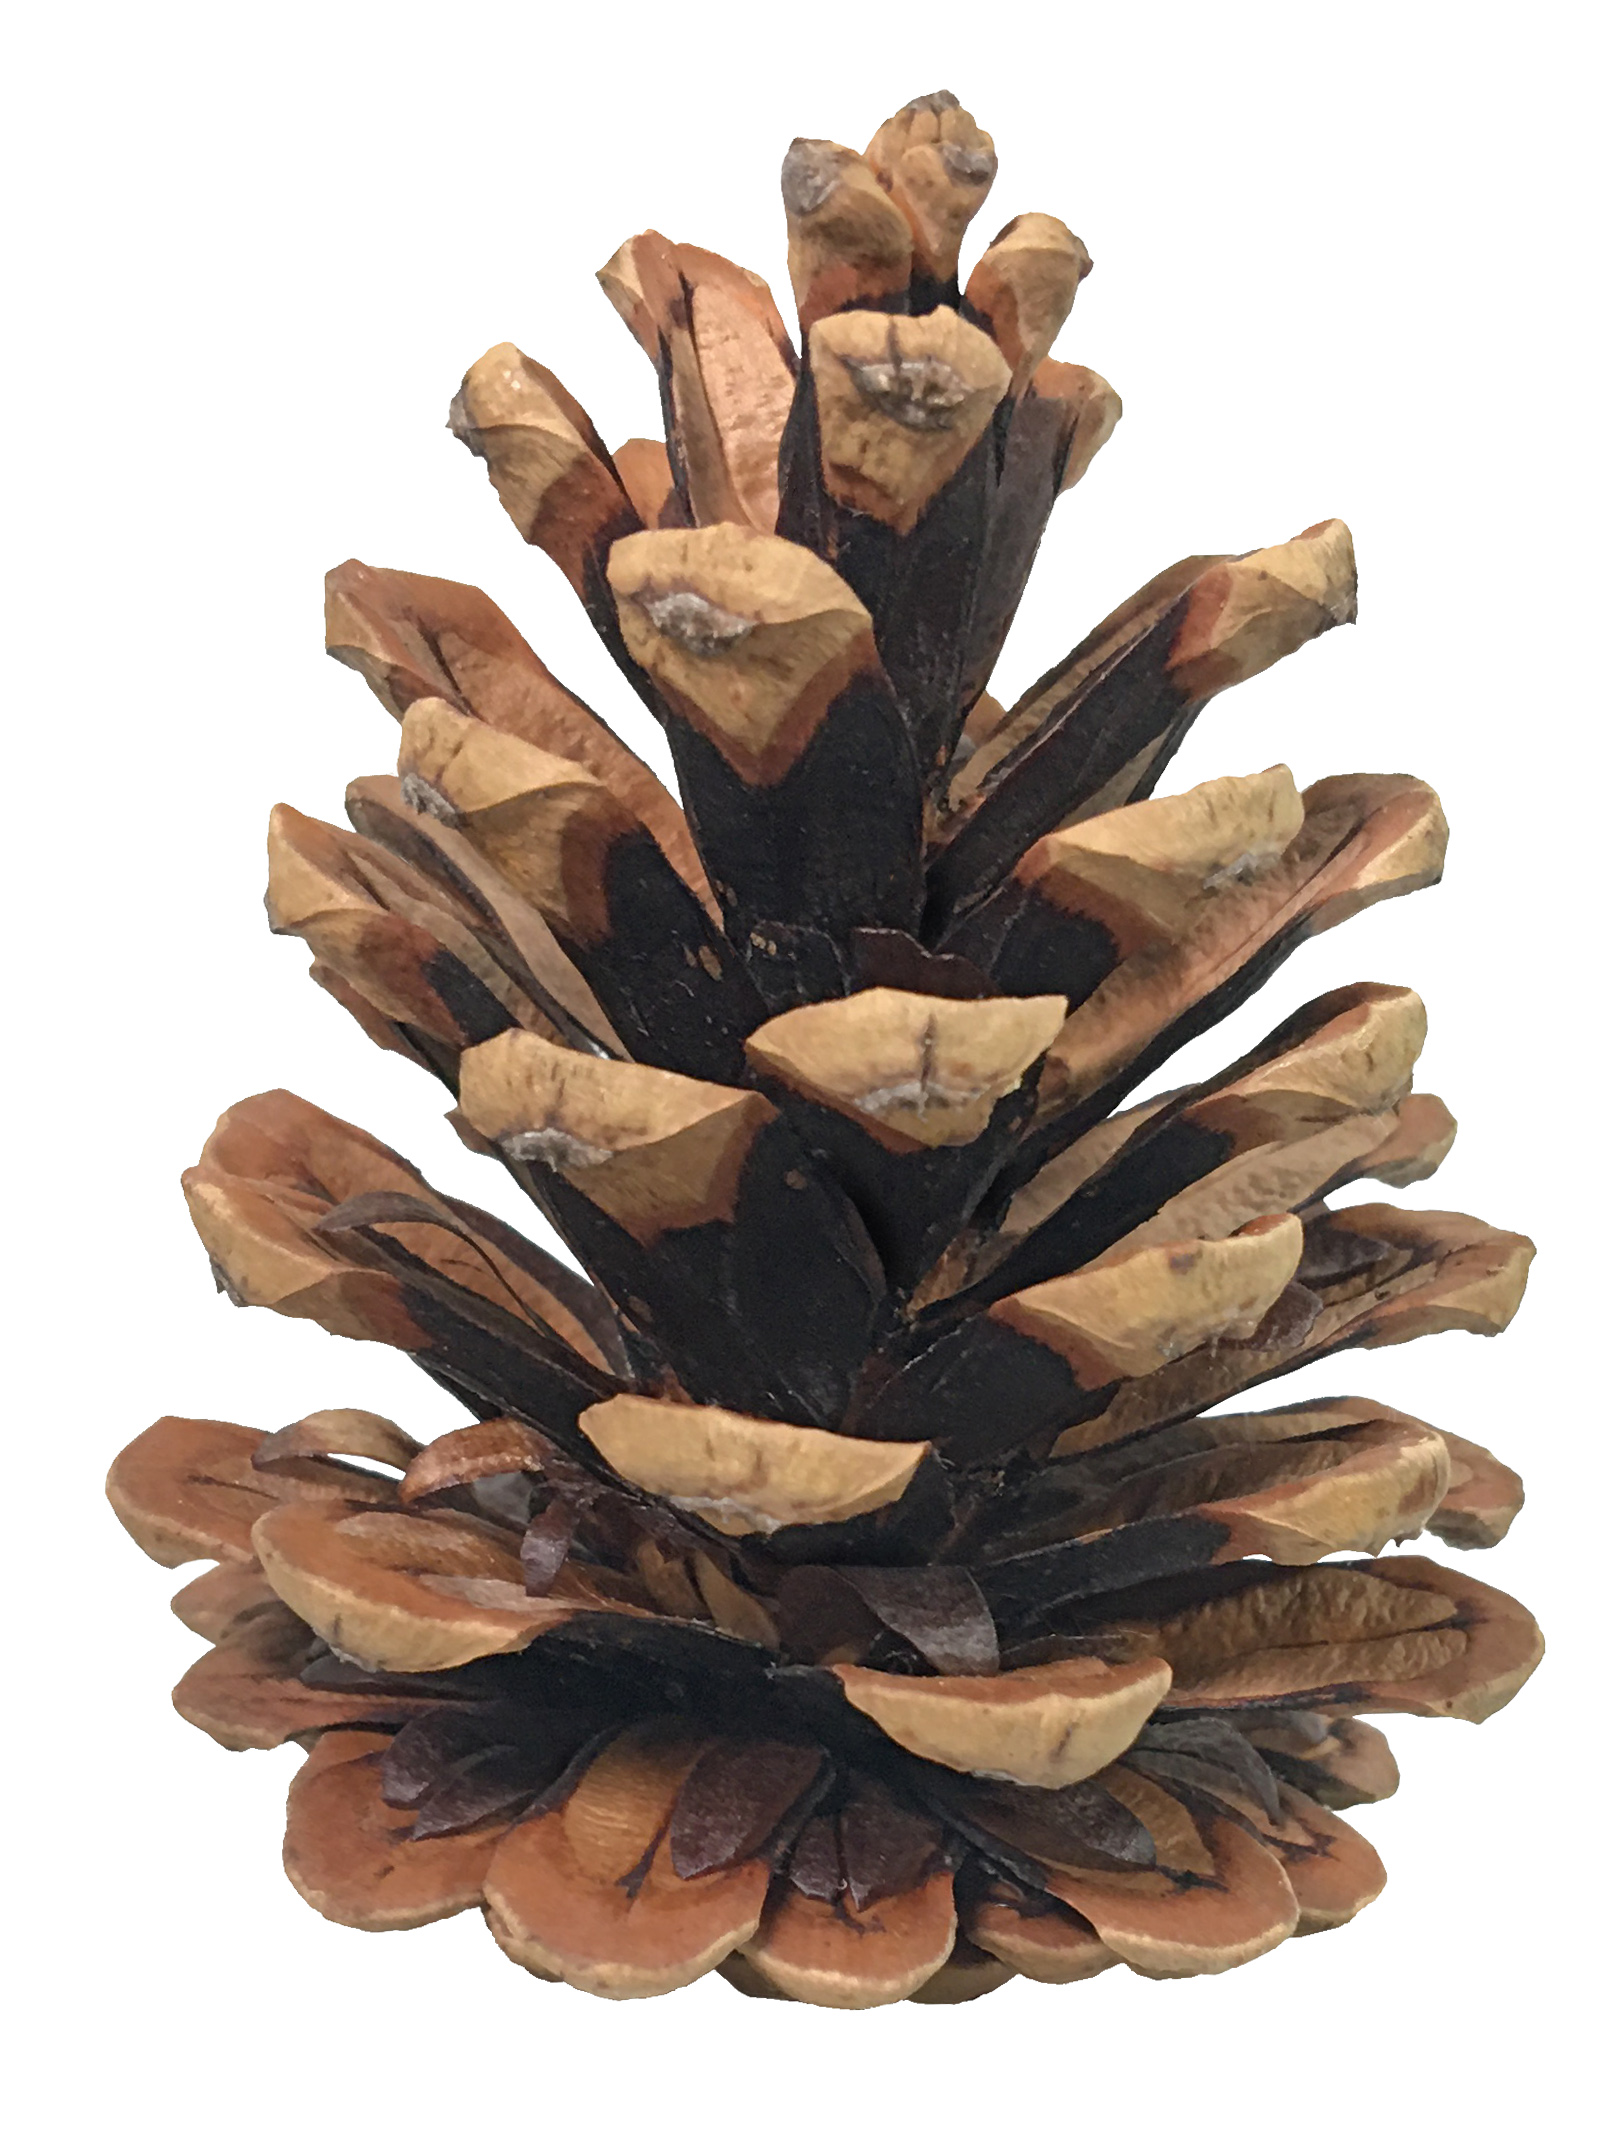
pine cone, cone, pine, tree, decoration, christmas, nature, conifer, fir, spruce, plant, natural material, wood, larch, shortstraw pine, evergreen, event, balance, conifer cone, white pine, western yellow pine, pine family, American pitch pine, Yellow fir, loblolly pine